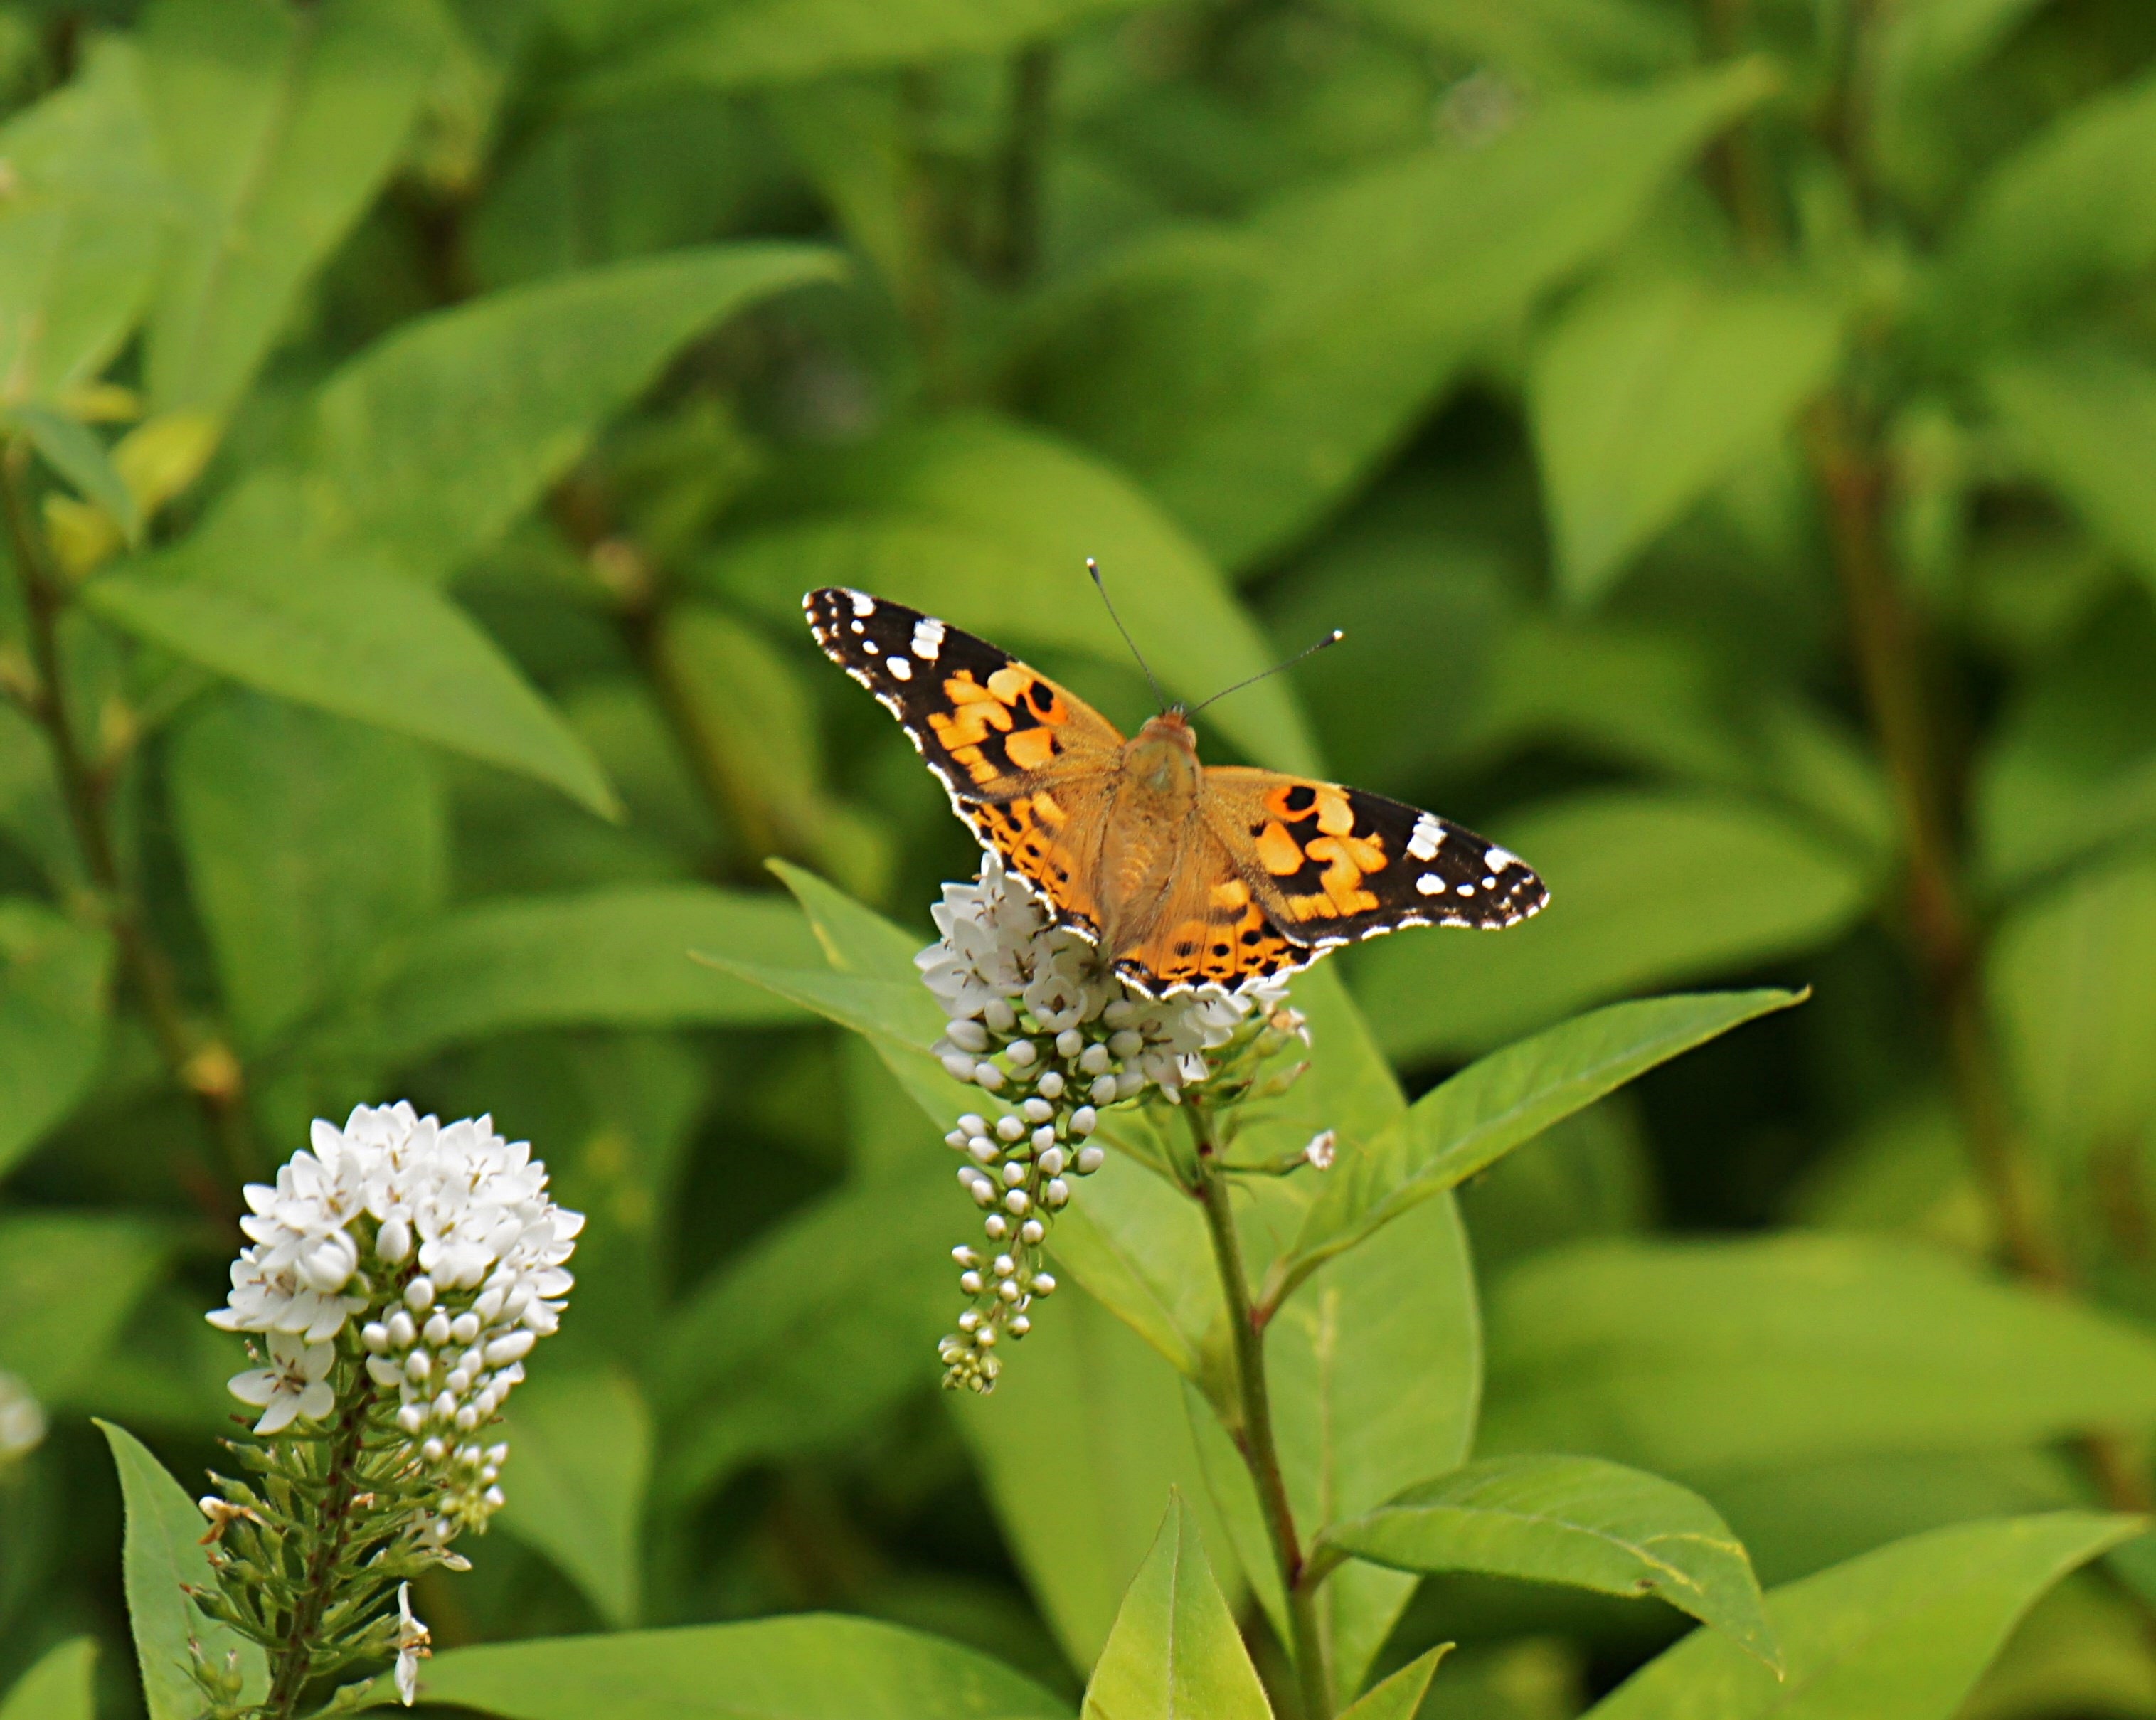
nature, leaf, flower, summer, wildlife, green, insect, botany, butterfly, garden, flora, fauna, invertebrate, monarch butterfly, tropics, nectar, macro photography, arthropod, pollinator, moths and butterflies, lycaenid